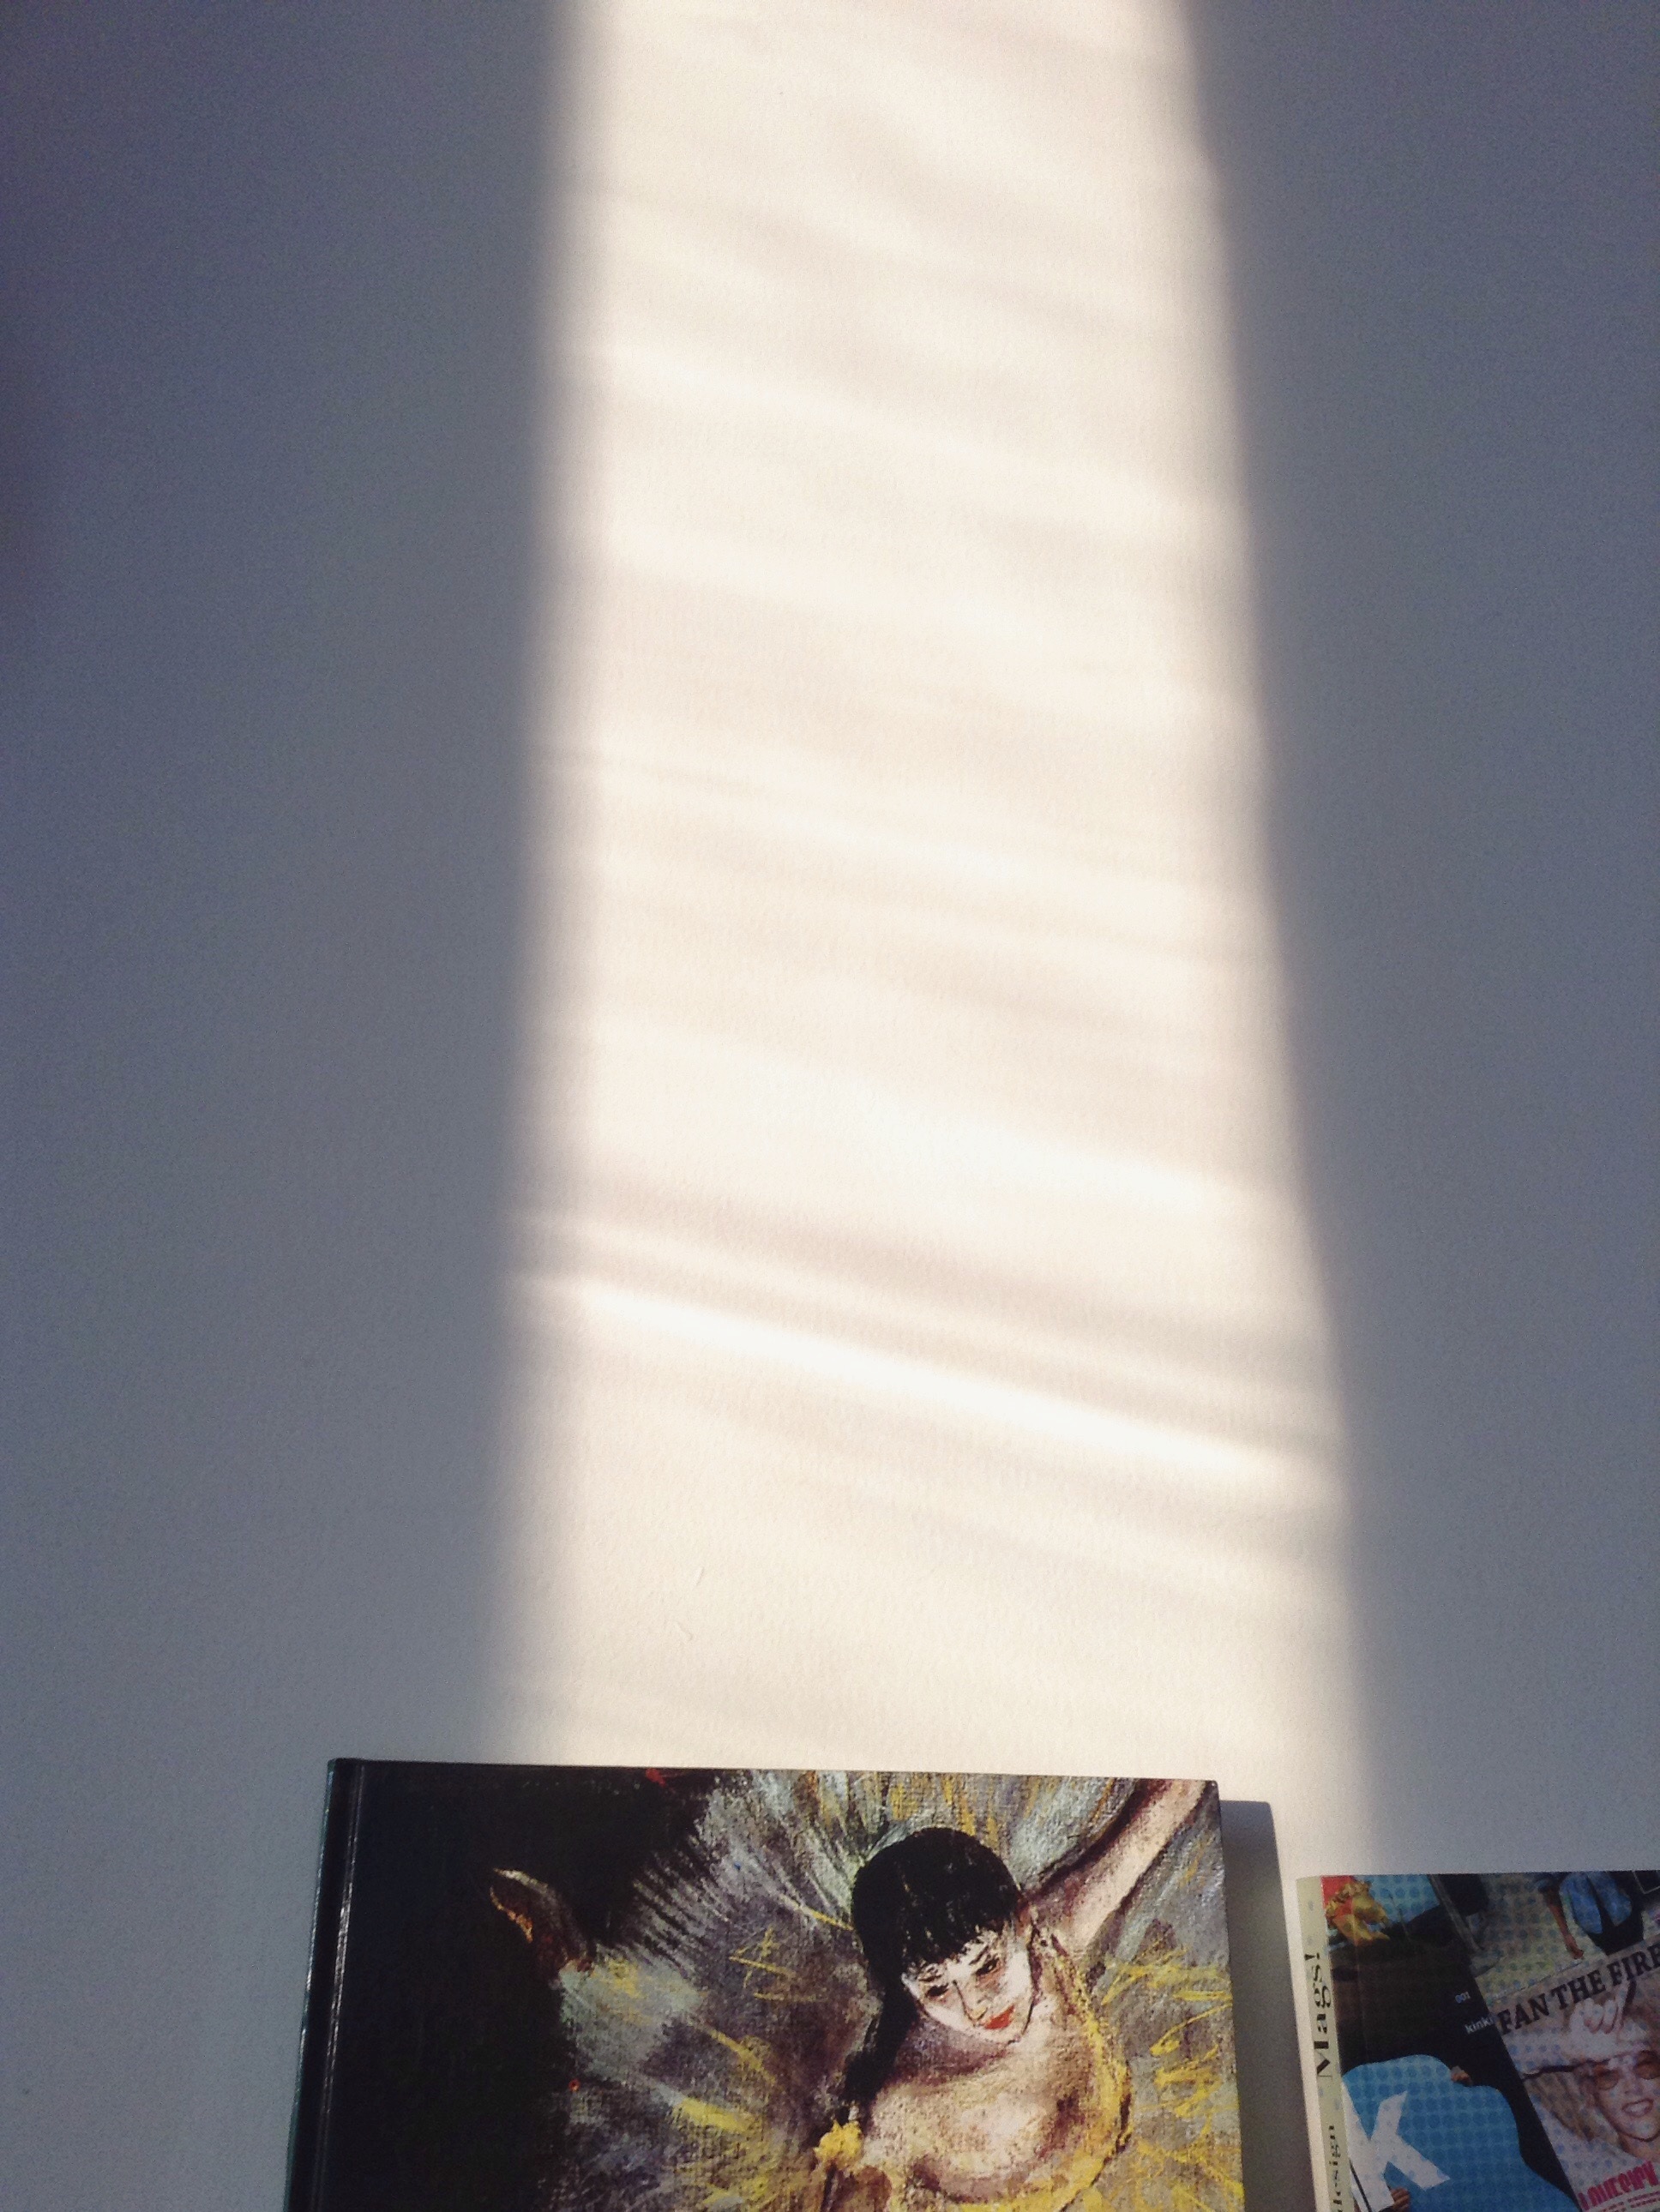
light, white, sunlight, color, blue, interior design, temple, photograph, image, shape